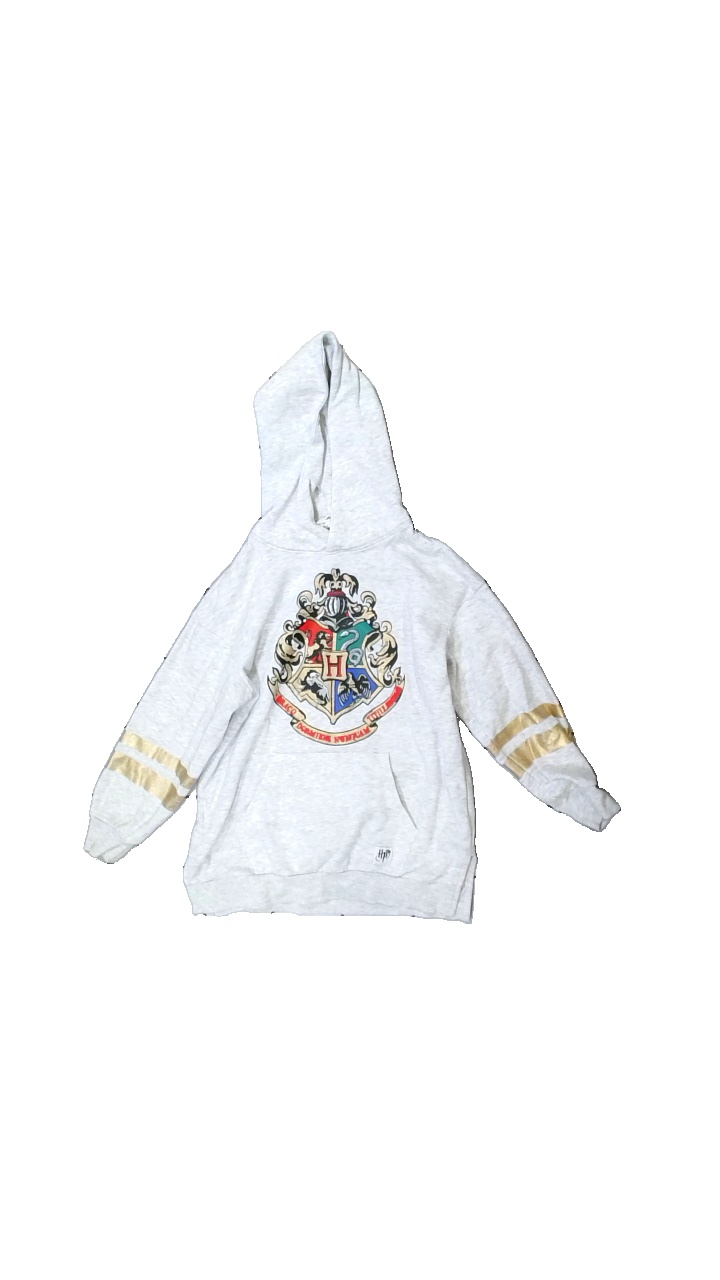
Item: Hoodie (Children)
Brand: H&m
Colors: White, Green, Blue, Multicolor
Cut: Regular
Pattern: Other
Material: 55% cotton, 45% viscose
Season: All
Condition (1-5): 3
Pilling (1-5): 3
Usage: Reuse
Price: <50